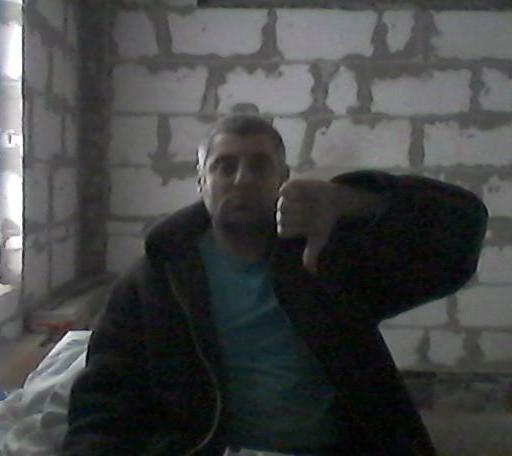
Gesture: dislike